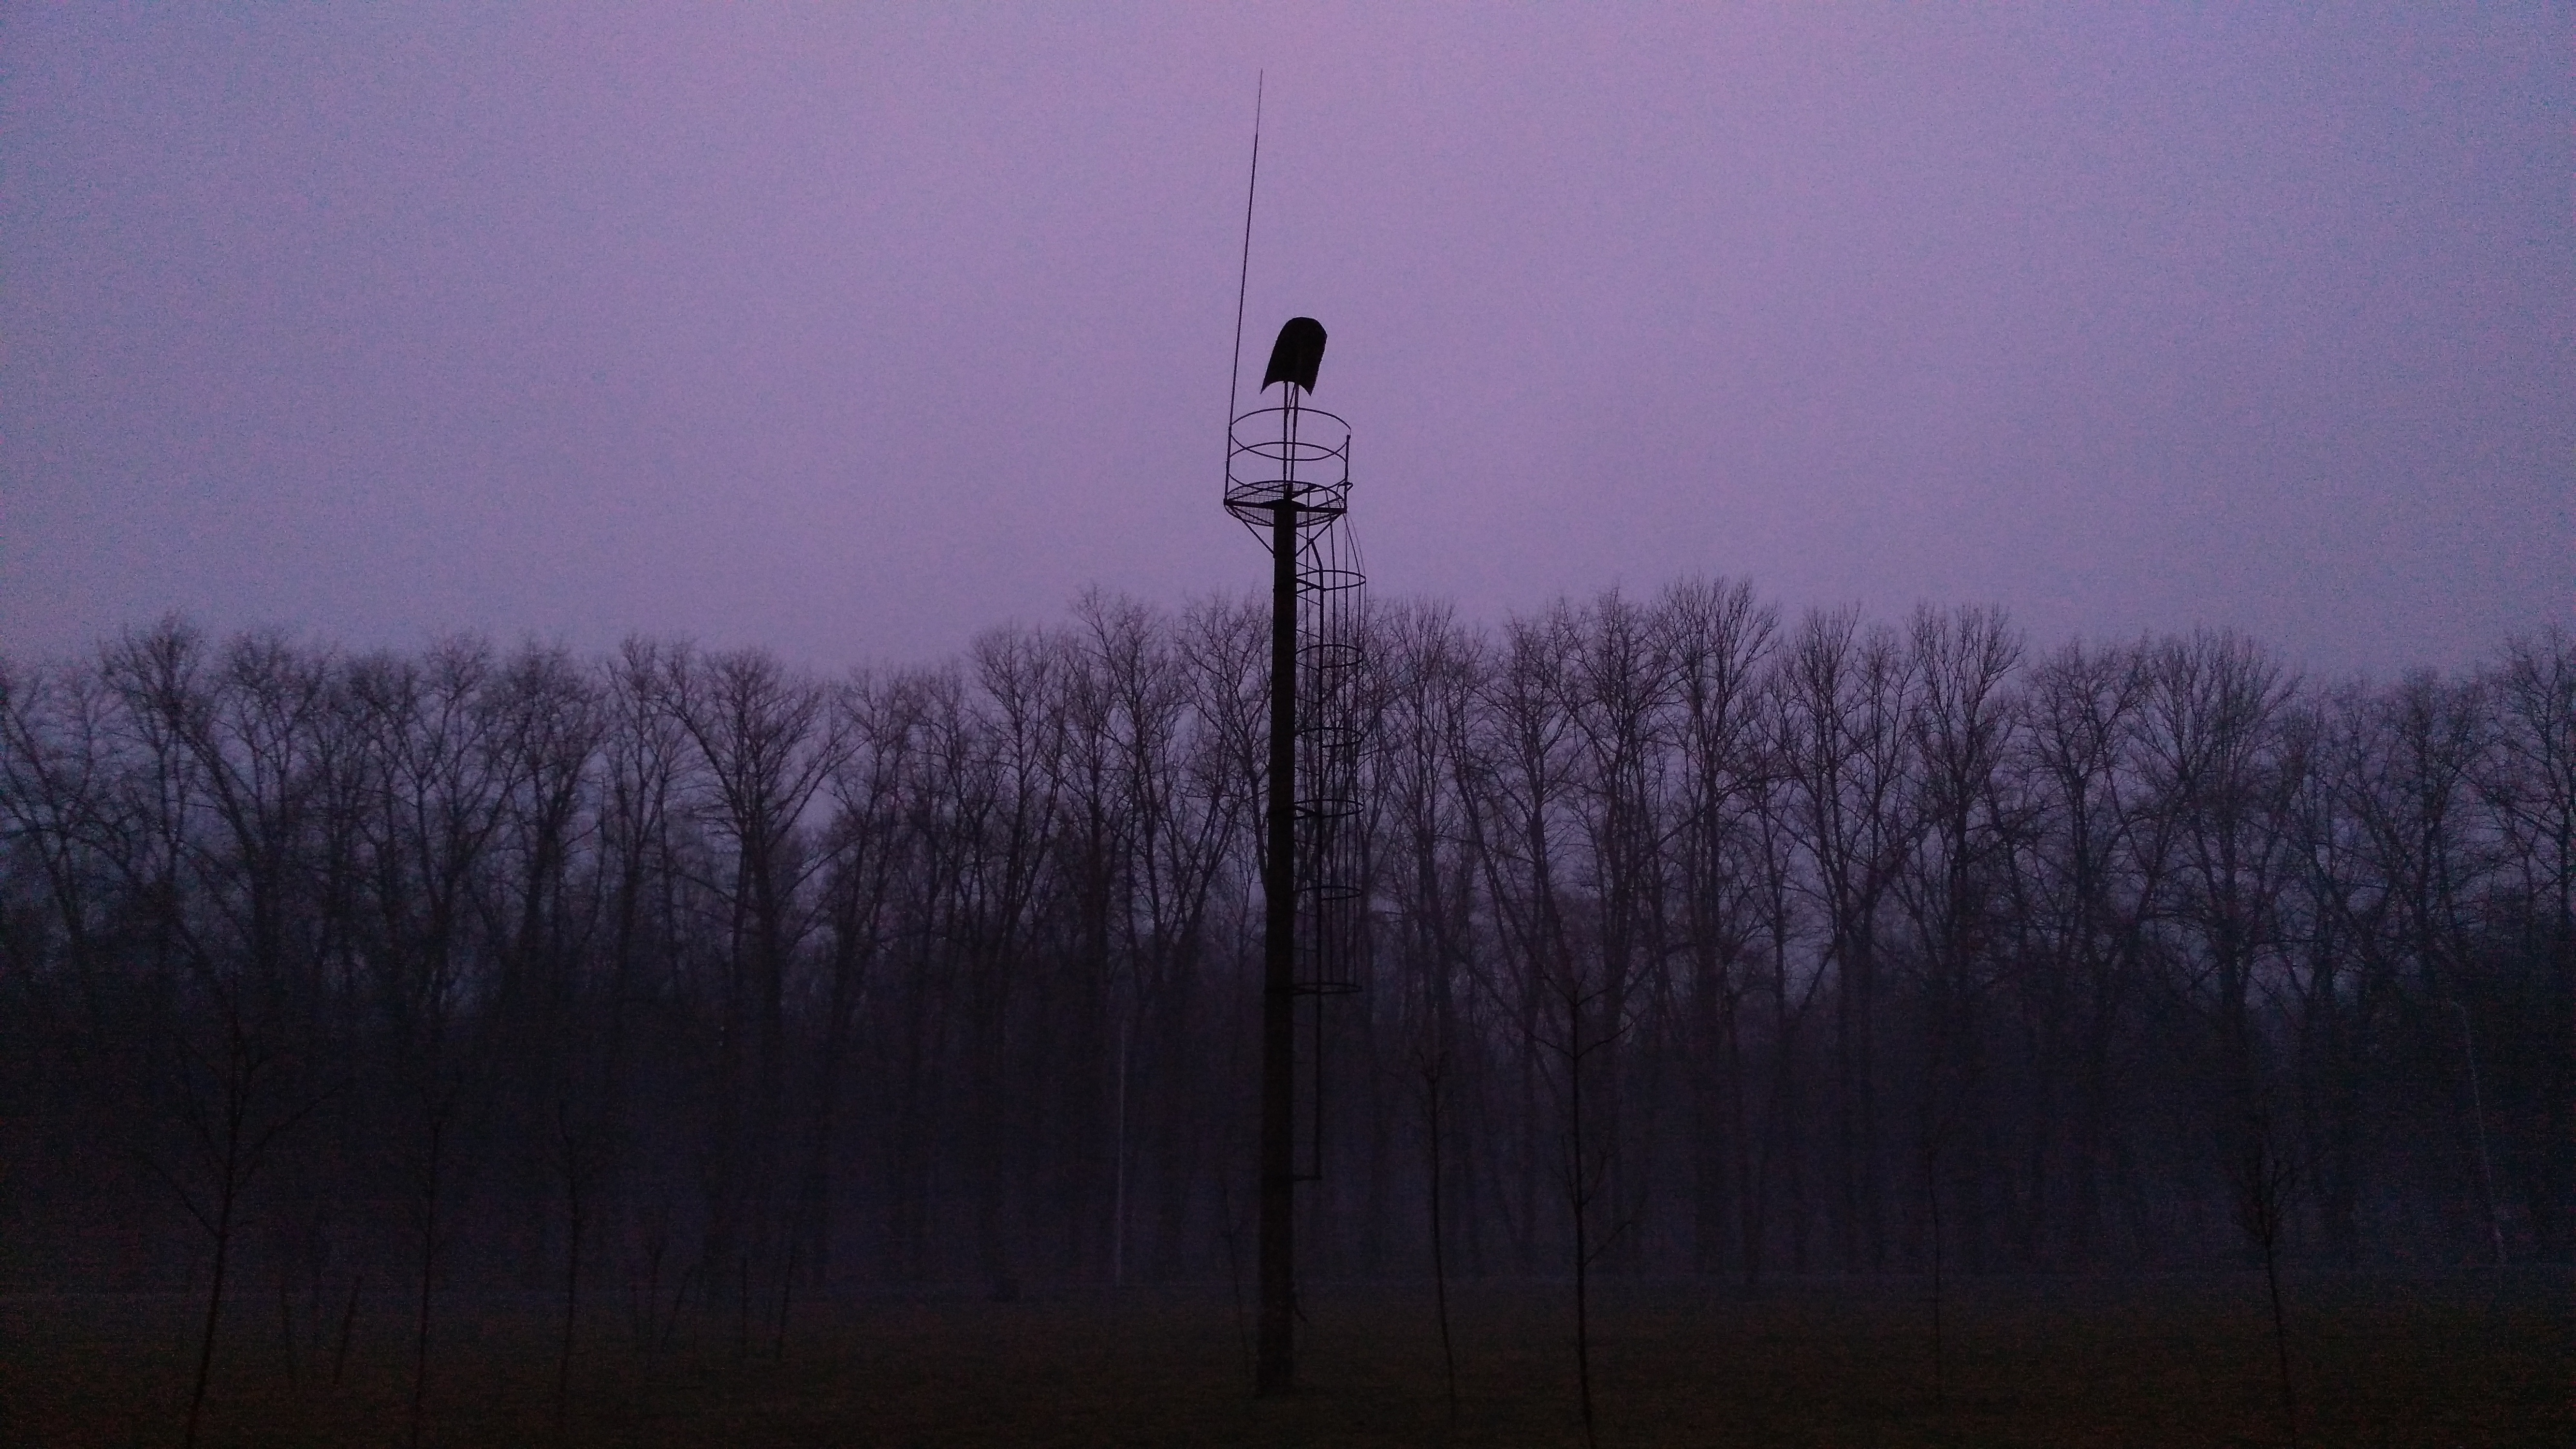
horizon, light, cloud, sky, fog, sunrise, mist, night, morning, wind, dawn, atmosphere, dusk, evening, reflection, weather, darkness, moonlight, atmospheric phenomenon, atmosphere of earth